Duddington

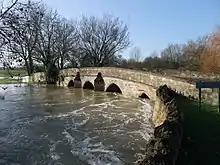
A swollen River Welland passing beneath the old bridge in Duddington

A mill is mentioned in the Domesday record for Dodingtone, but the present building is probably 17th century with later additions. It has datestones for 1664, 1724 and 1793 reflecting different phases of work on the building. The mill has been used as offices since the 20th century.